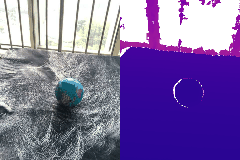
Label: ball